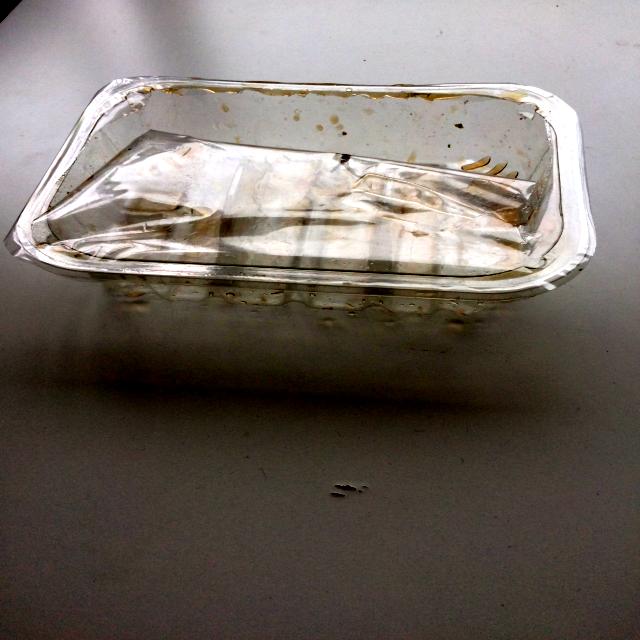
Label: Plastic